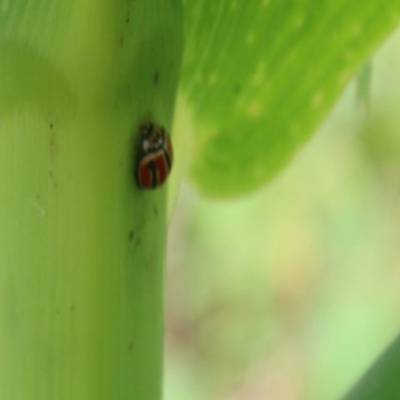
Crop: Maize
Condition: leaf beetle